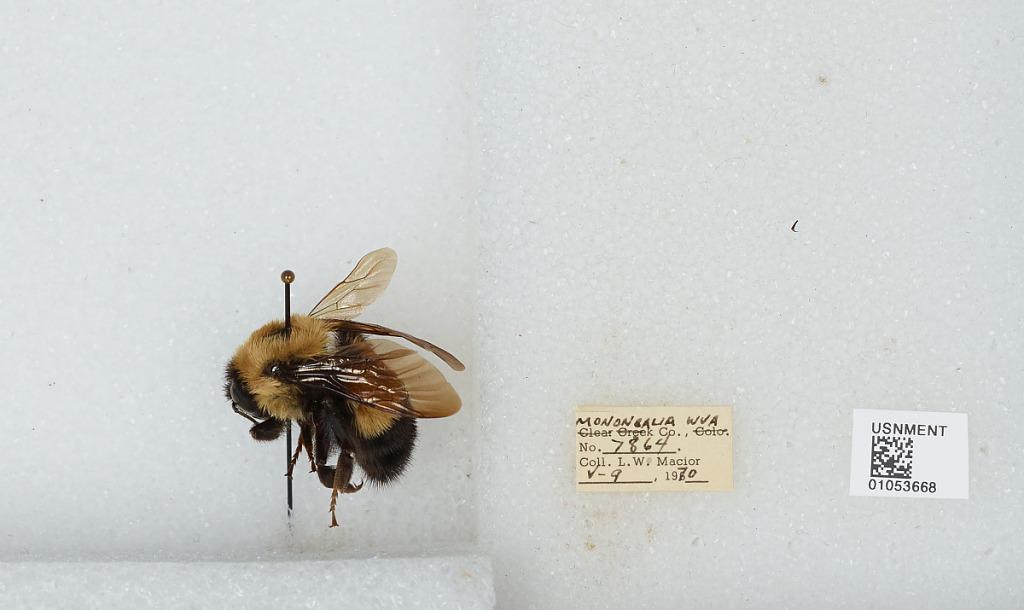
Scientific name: Bombus (Bombus) affinis Cresson
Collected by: L. Macior
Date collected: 1970-5-9
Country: United States
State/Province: West Virginia
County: Monongalia
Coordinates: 39.6303, -80.0464